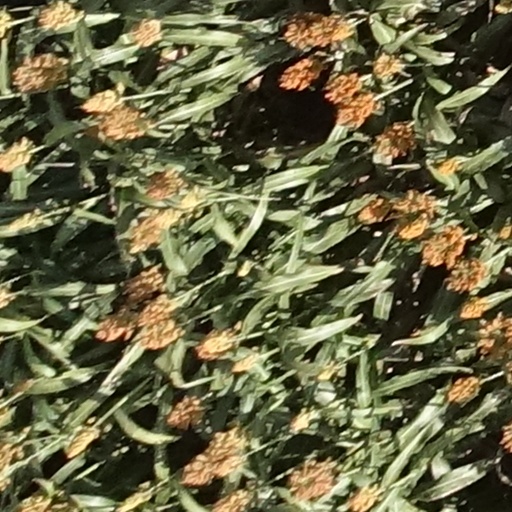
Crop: sorghum